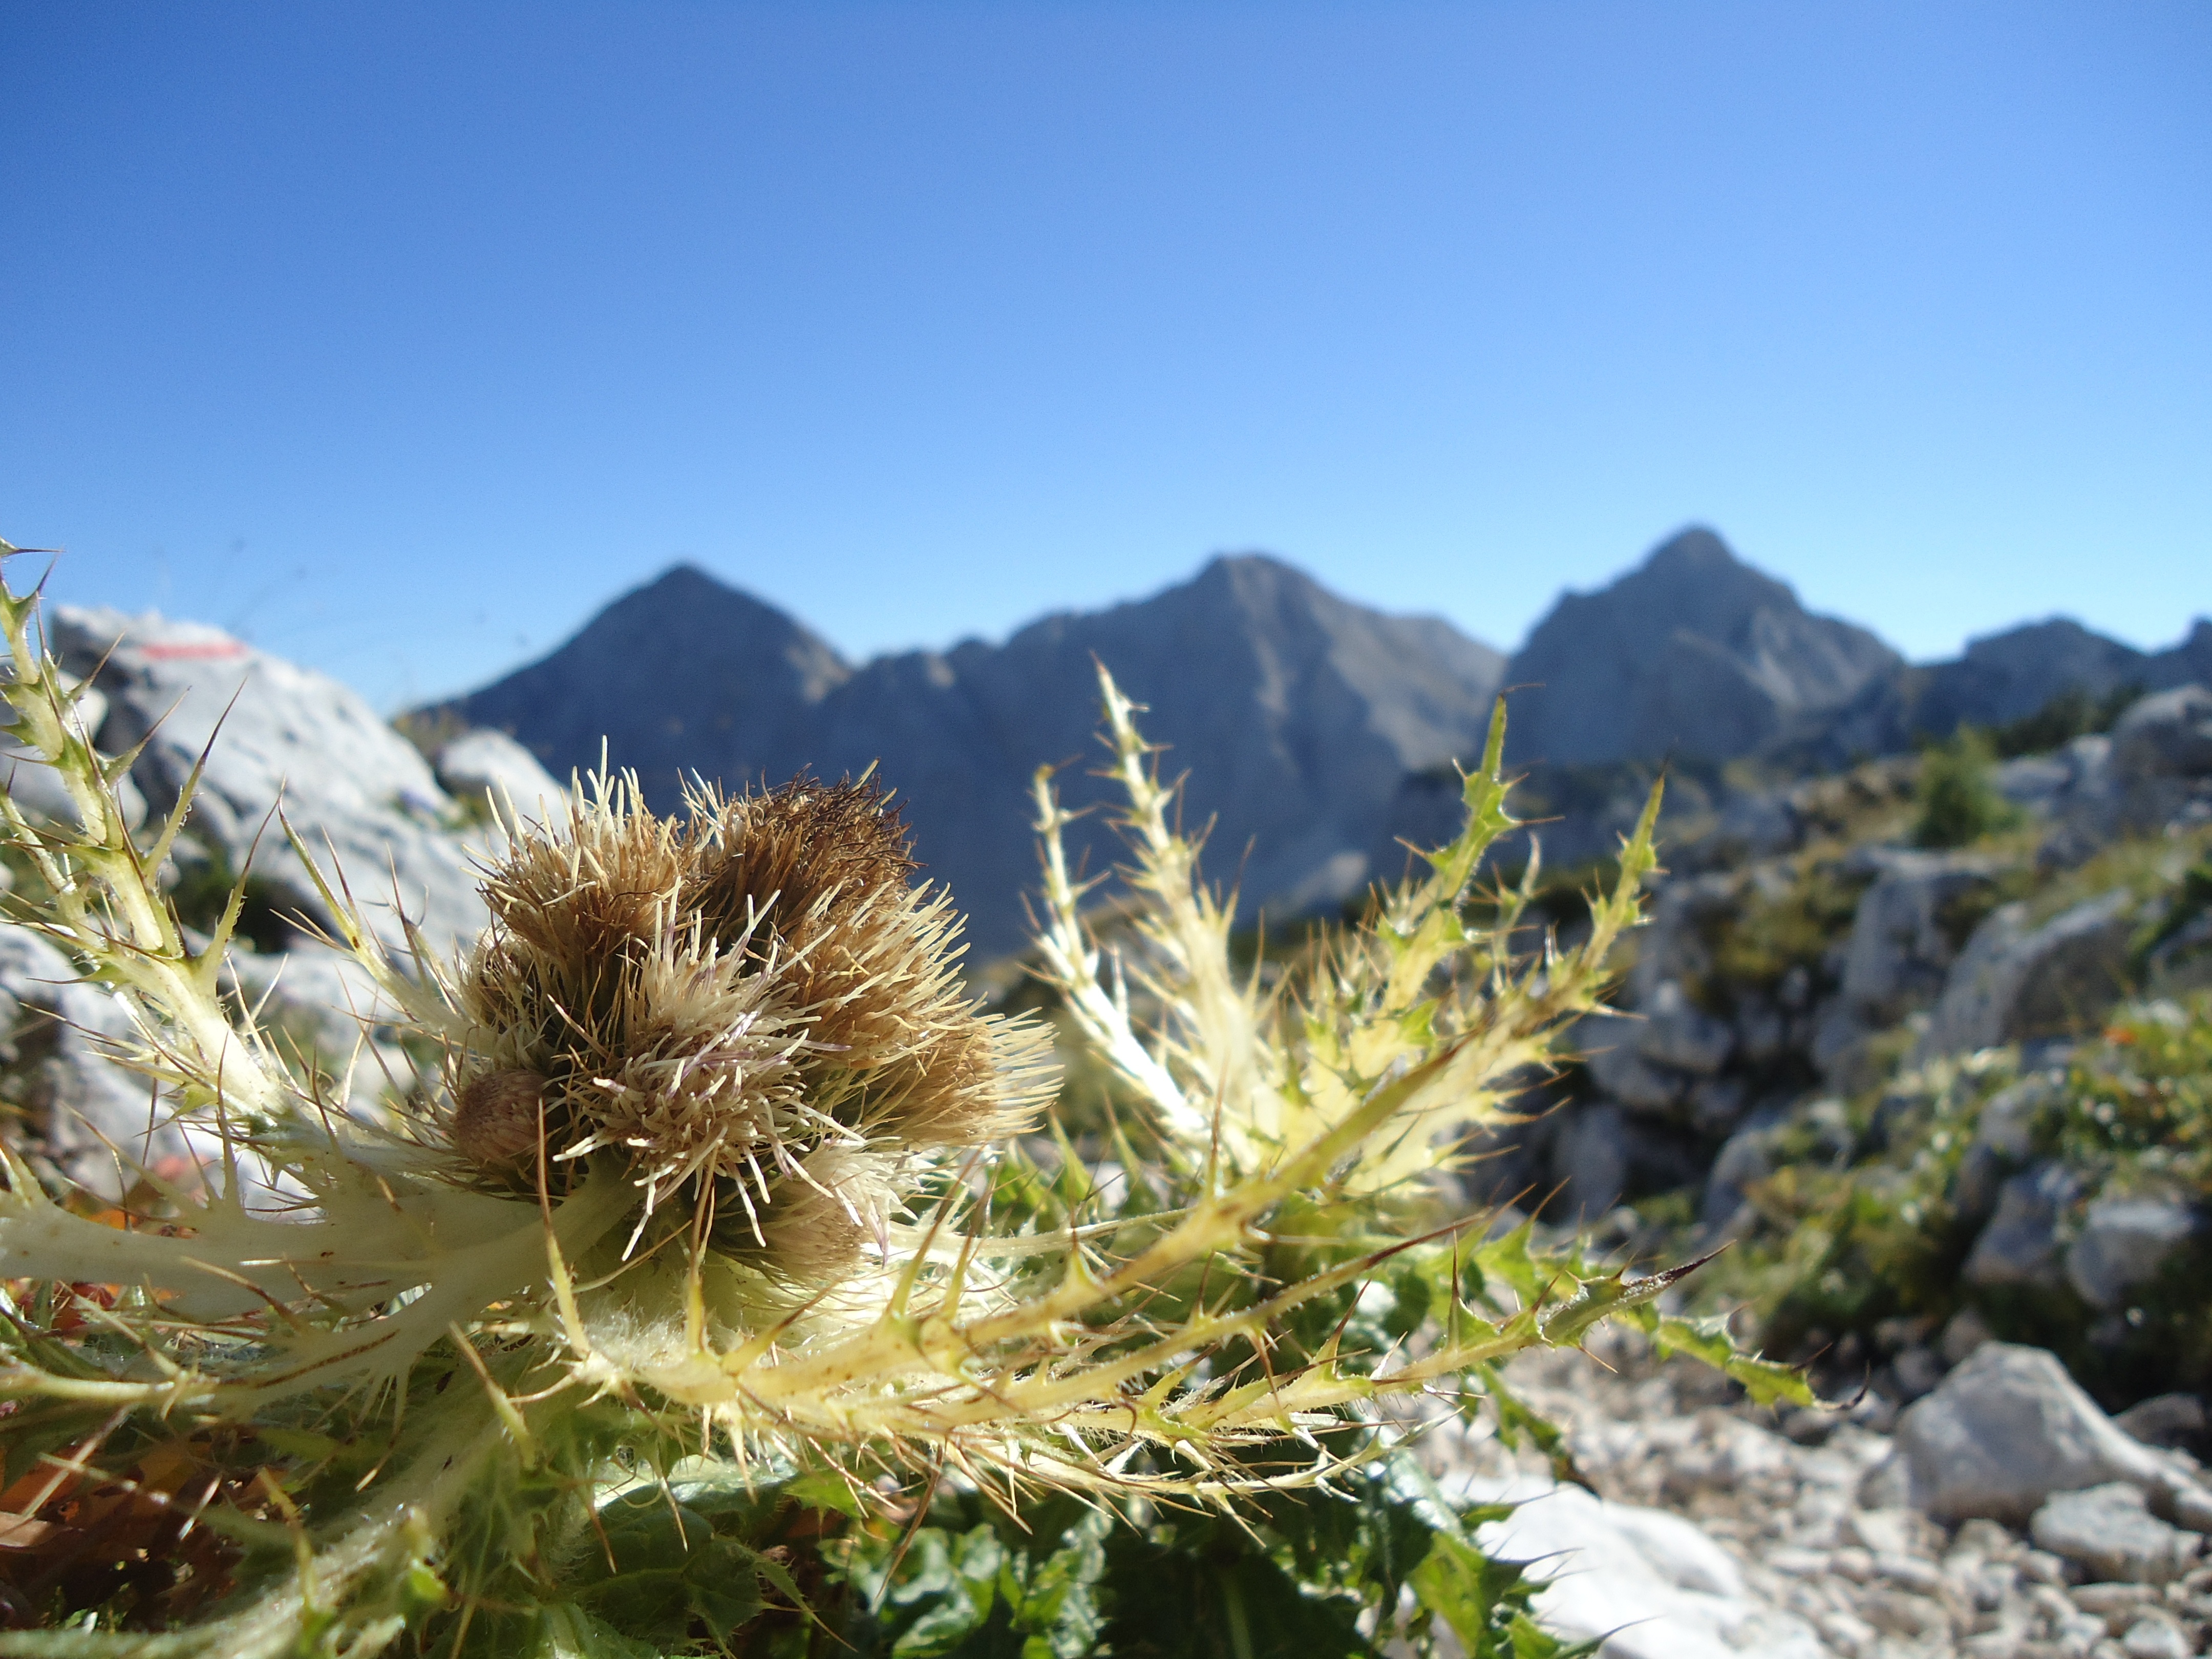
landscape, nature, grass, mountain, plant, sunlight, flower, thorn, mountain range, herb, flora, spike, wildflower, mountains, thistle, flowering plant, mountainous landforms, land plant